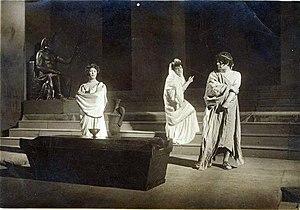
Mari Jászai, née Mária Krippel le 24 février 1850 à Ászár et morte le 5 octobre 1926 à Budapest, est une actrice hongroise.